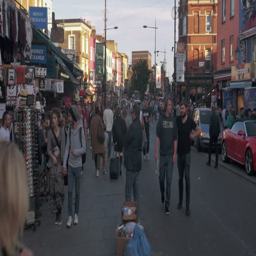
visitors walk through the various shops at the street market